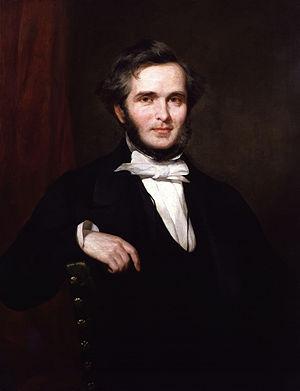
Le révérend John Curwen était un pasteur anglais de l'église congrégationaliste.